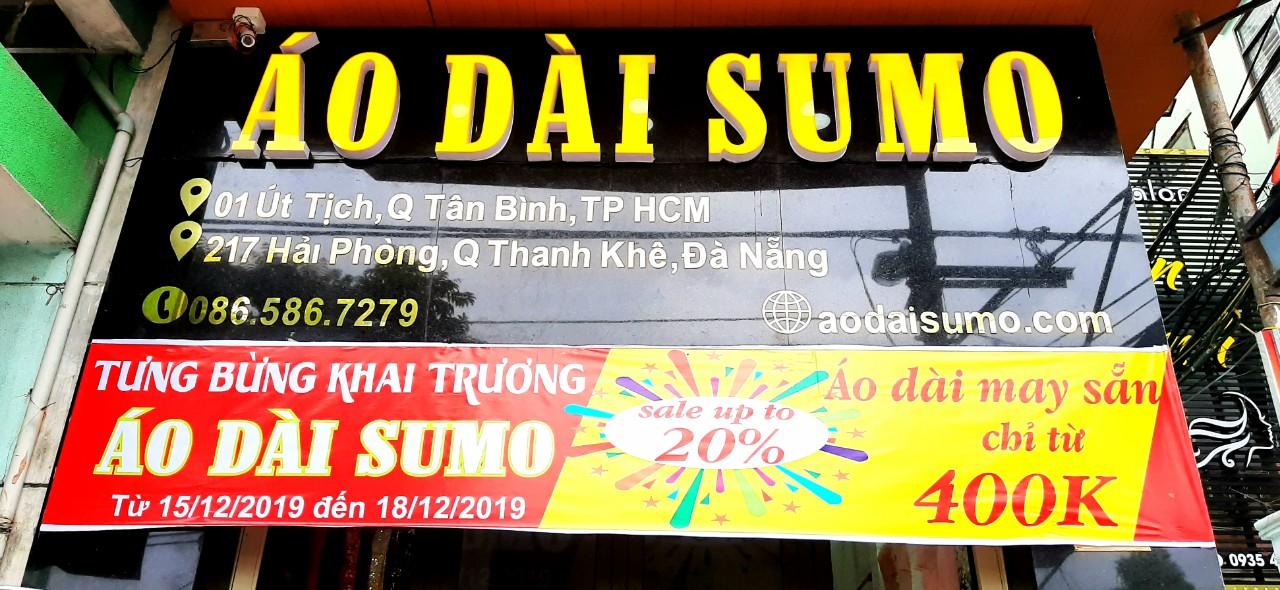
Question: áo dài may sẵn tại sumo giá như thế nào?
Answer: áo dài may sẵn tại sumo giá chỉ từ 400 k